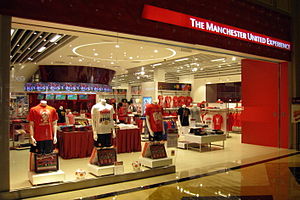
Merchandise
Merchandise-butik for Manchester United i Macau.
Merchandise er produkter, der benyttes til markedsføring af f.eks. spillefilm, tegnefilmserier og sportsklubber, og som typisk er påtrykt logoer eller billeder af relevante personer. Det kan være legetøj, flag, halstørklæder, T-shirts, figurer, madkasser osv. En del kan bruges til deres oprindelige formål, men ved at sætte dem i forbindelse med fans, skabes en dobbelt fortjeneste.